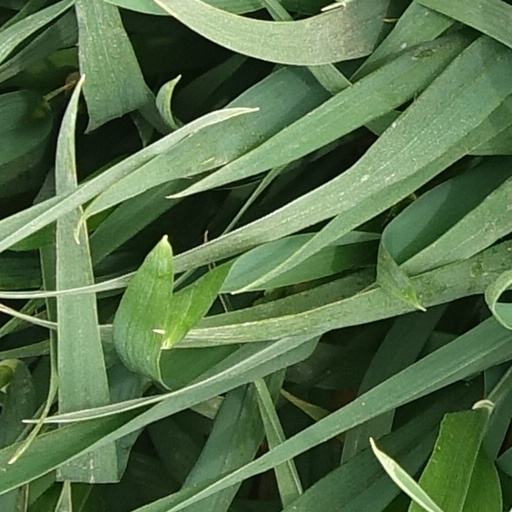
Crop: wheat